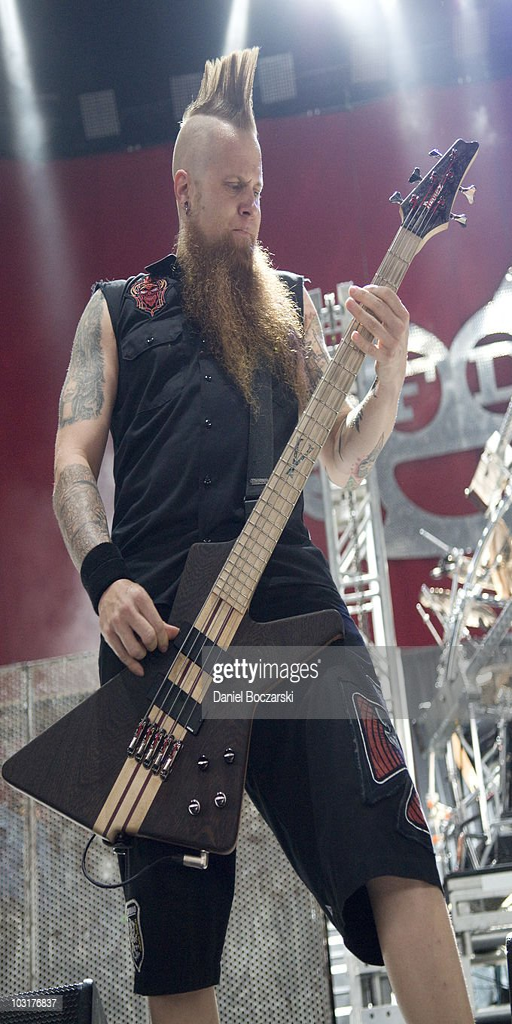
american football player performs on stage during festival .